Callibrachion

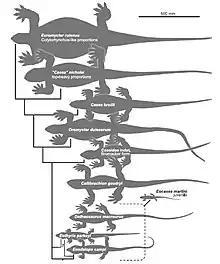
Size comparison of basal caseasaurs including "Callibrachion gaudryi".

The conical, thin, and slightly curved teeth of "Callibrachion" differ markedly from the spatulate or leaf-shaped teeth with cusps of later herbivorous caseids. They are more like those of the Eothyrididae and the basal caseid "Martensius". The former were small predators, the latter was insectivorous in juvenile stage and omnivorous in adulthood. "Callibrachion" lacked the enlarged rib cage of derived herbivorous caseids which had a voluminous intestine necessary for digestion of high-fiber vegetation. The absence of this characteristic in "Callibrachion" as well as its particular dentition indicate that it was faunivorous and probably fed on insects and small vertebrates.